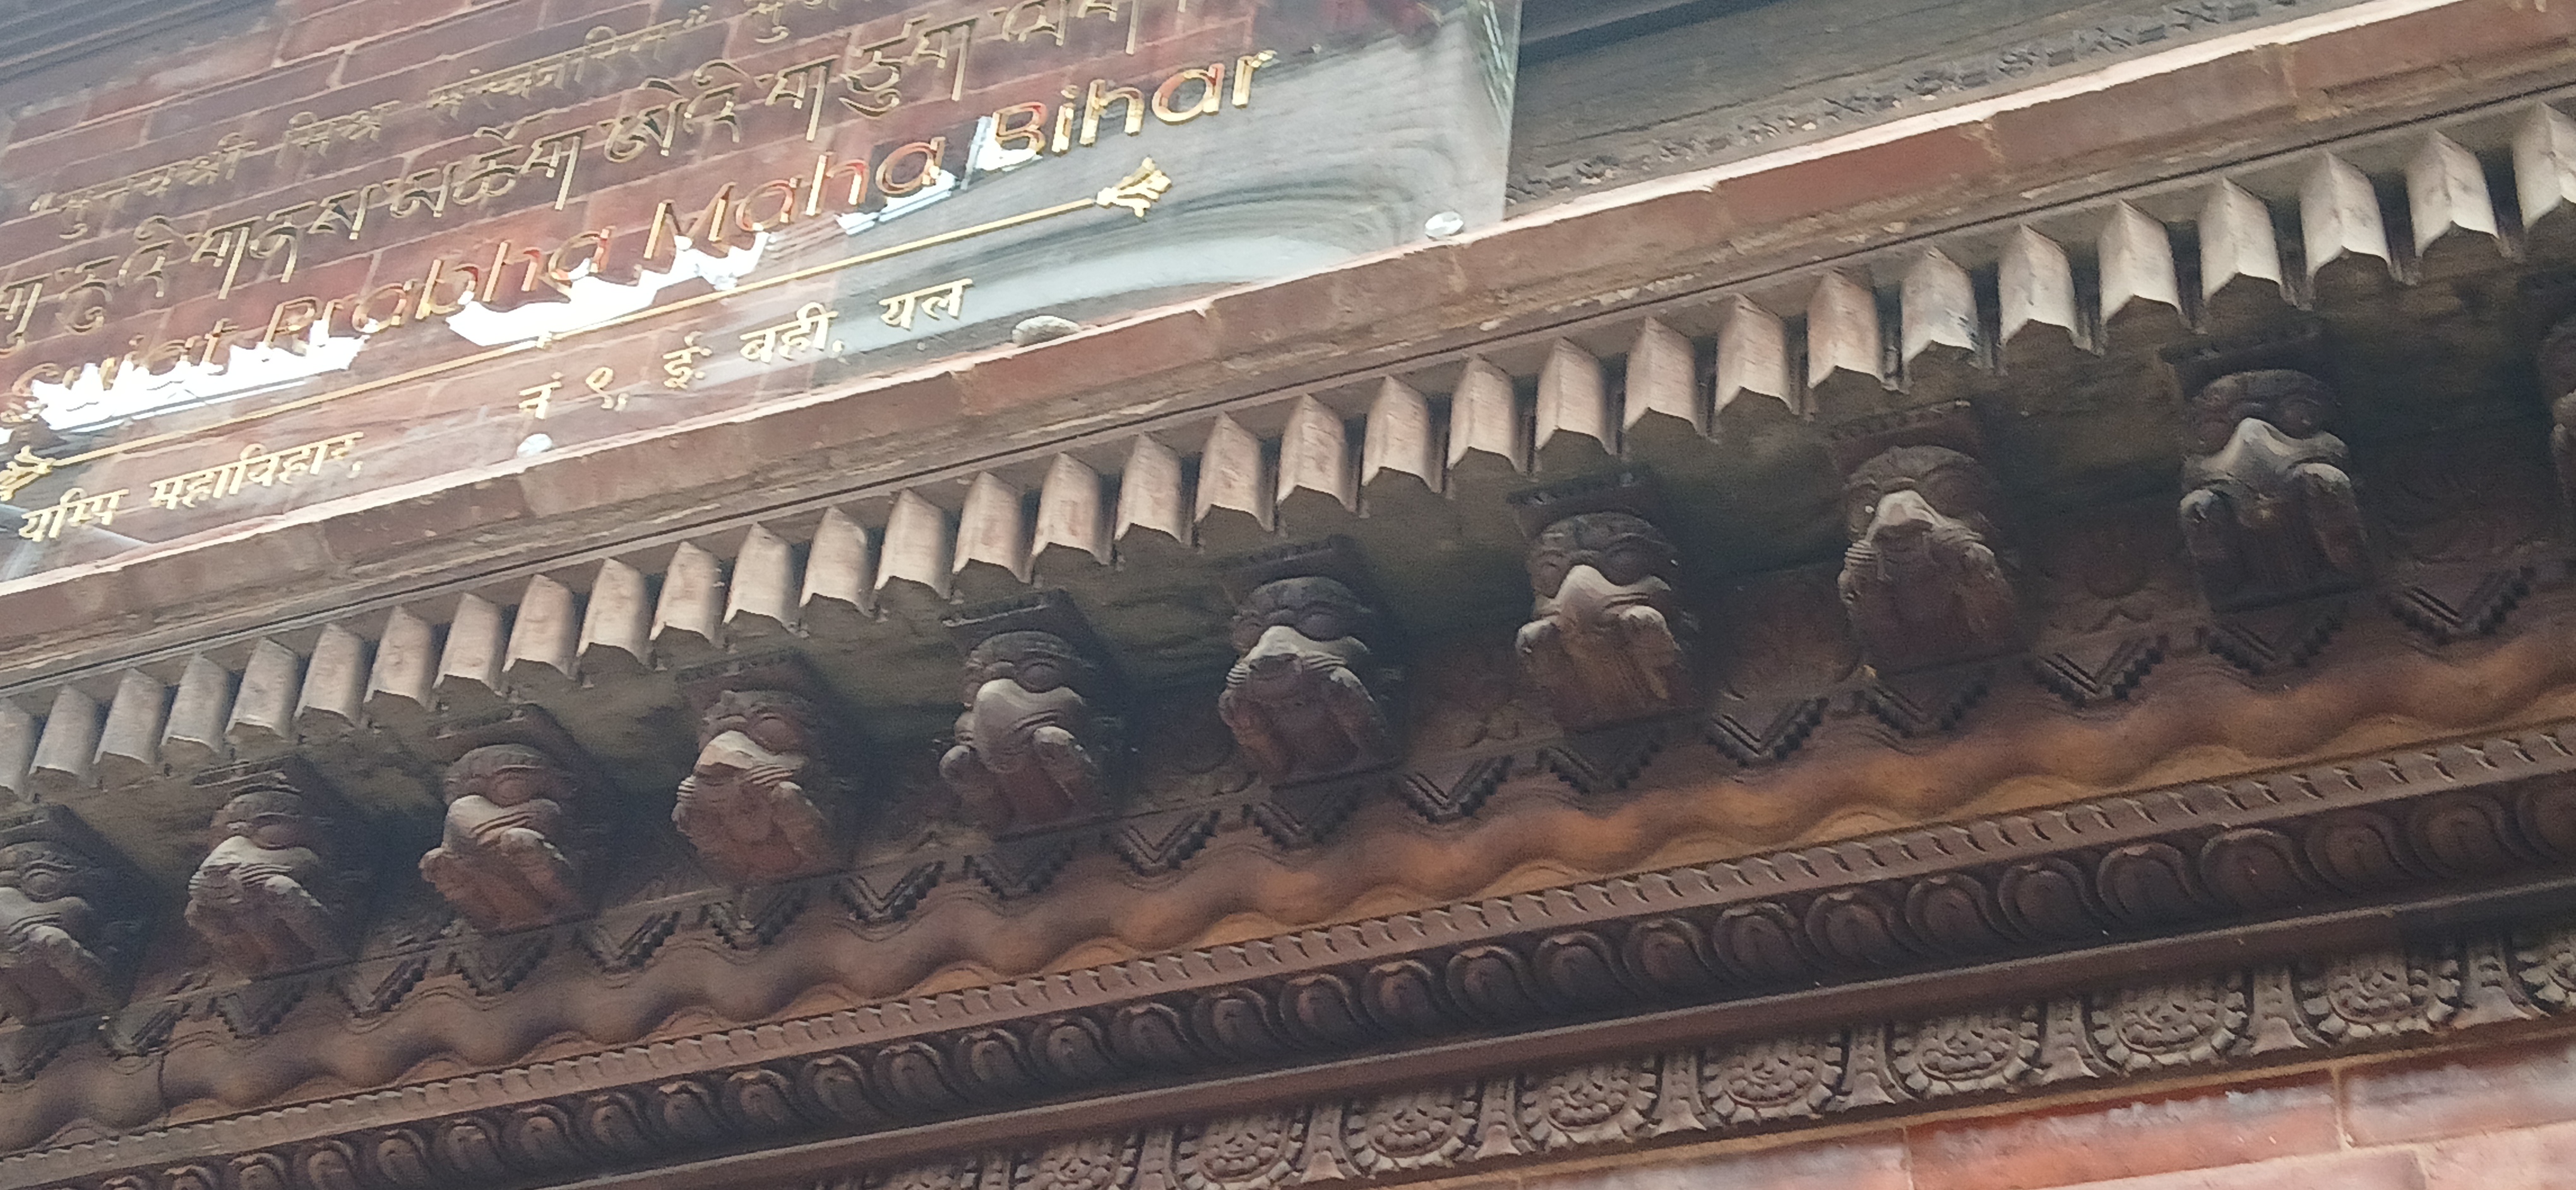
Heritage site: Sujat_Prabha_Maha_Bihar